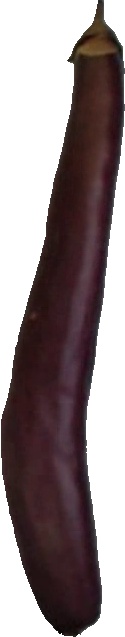
Label: eggplant_long_1